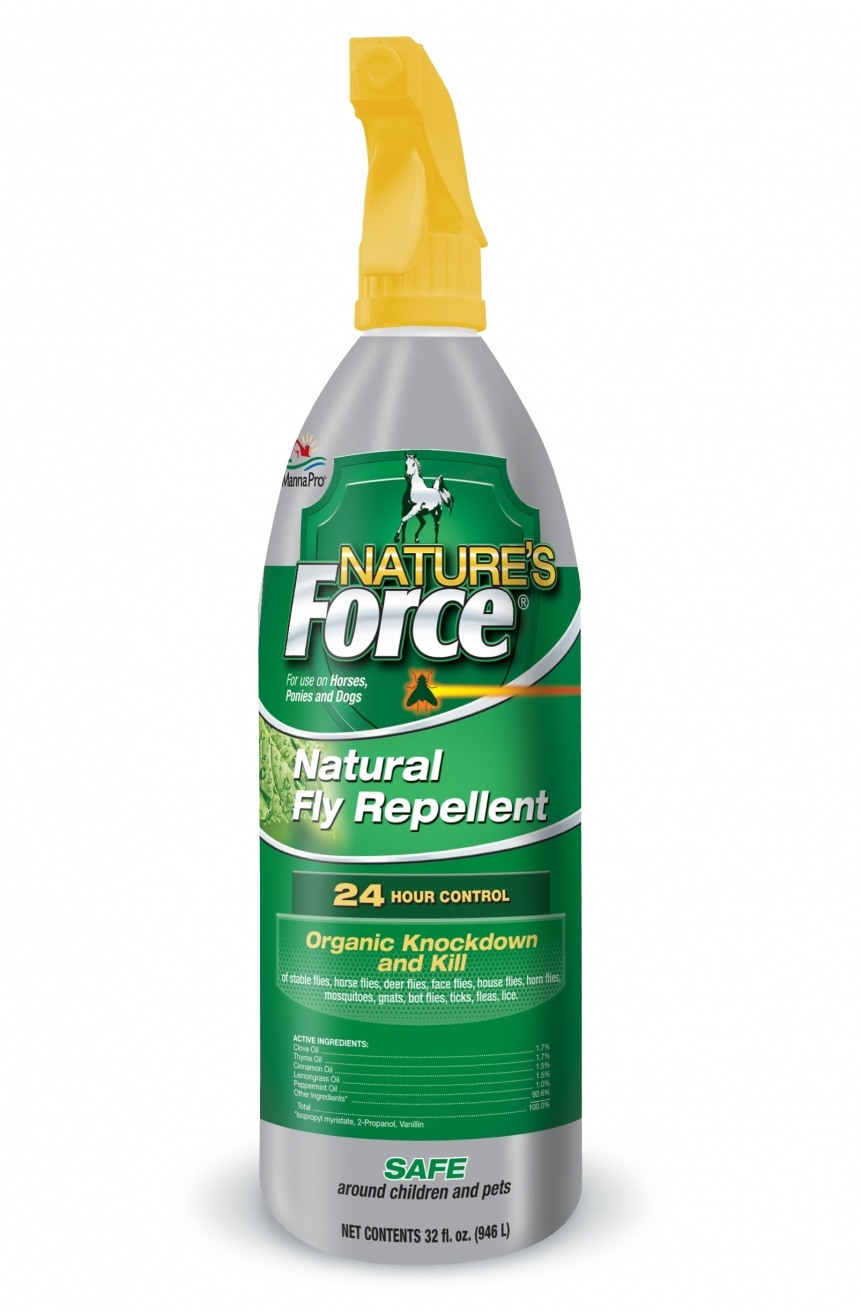
Manna Pro Nature's Force Fly Spray 32oz
Brand: Manna Pro
Product Features: For use on horses, ponies and dogs Natural Fly Repellant 24 hour control Organic Knockdown and Kill Safe around children and pets
Category: Animals & Pet Supplies > Pet Supplies > Pet Flea & Tick Control > Flea & Tick Sprays